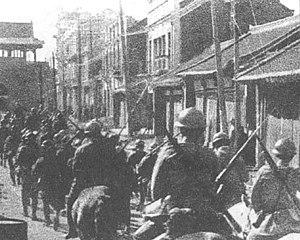
L'incident de Mukden a eu lieu le 18 septembre 1931 en Mandchourie du Sud, lorsqu'une section de voie ferrée, appartenant à la société japonaise des chemins de fer de Mandchourie du Sud, près de Mukden, a été détruite. Cet attentat a été planifié par les Japonais redoutant une unification de la Chine sous l'égide du Kuomintang, perçue comme une menace contre la prééminence japonaise dans la région. Les militaires japonais accusent les Chinois d'avoir perpétré l'attentat, donnant ainsi le prétexte à l'invasion immédiate du Sud de la Mandchourie par les troupes japonaises, et la création quelques mois plus tard de l'État fantoche du Mandchoukouo, sous l'autorité théorique de l'ex-empereur de Chine, Puyi.
L’invasion japonaise de la Mandchourie commence le 19 septembre 1931, lorsque la Mandchourie est envahie par l'Armée japonaise du Guandong de l'Empire du Japon, immédiatement après l'incident de Moukden. Les Japonais y forment, le 18 février 1932, un État fantoche, appelé Mandchoukouo, qui leur est entièrement assujetti et qui perdure jusqu'en août 1945, date de l'invasion soviétique de la Mandchourie.
Le Lotus bleu est le cinquième album de la série de bande dessinée Les Aventures de Tintin, prépublié en noir et blanc du 9 août 1934 au 17 octobre 1935 dans les pages du Petit Vingtième, supplément pour la jeunesse du journal Le Vingtième Siècle. La version couleur et actuelle de l'album a été réalisée en 1946.
1931 est une année commune commençant un jeudi.